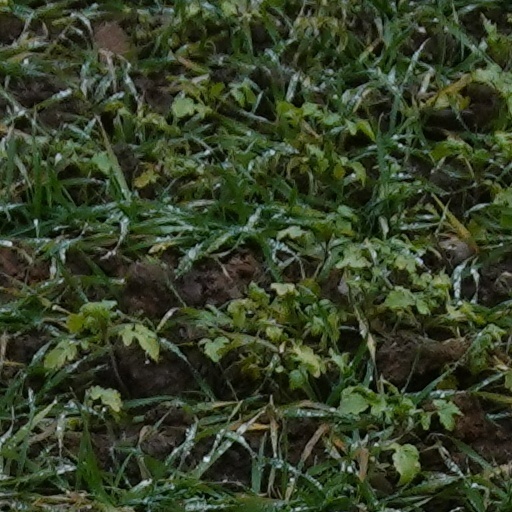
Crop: wheat